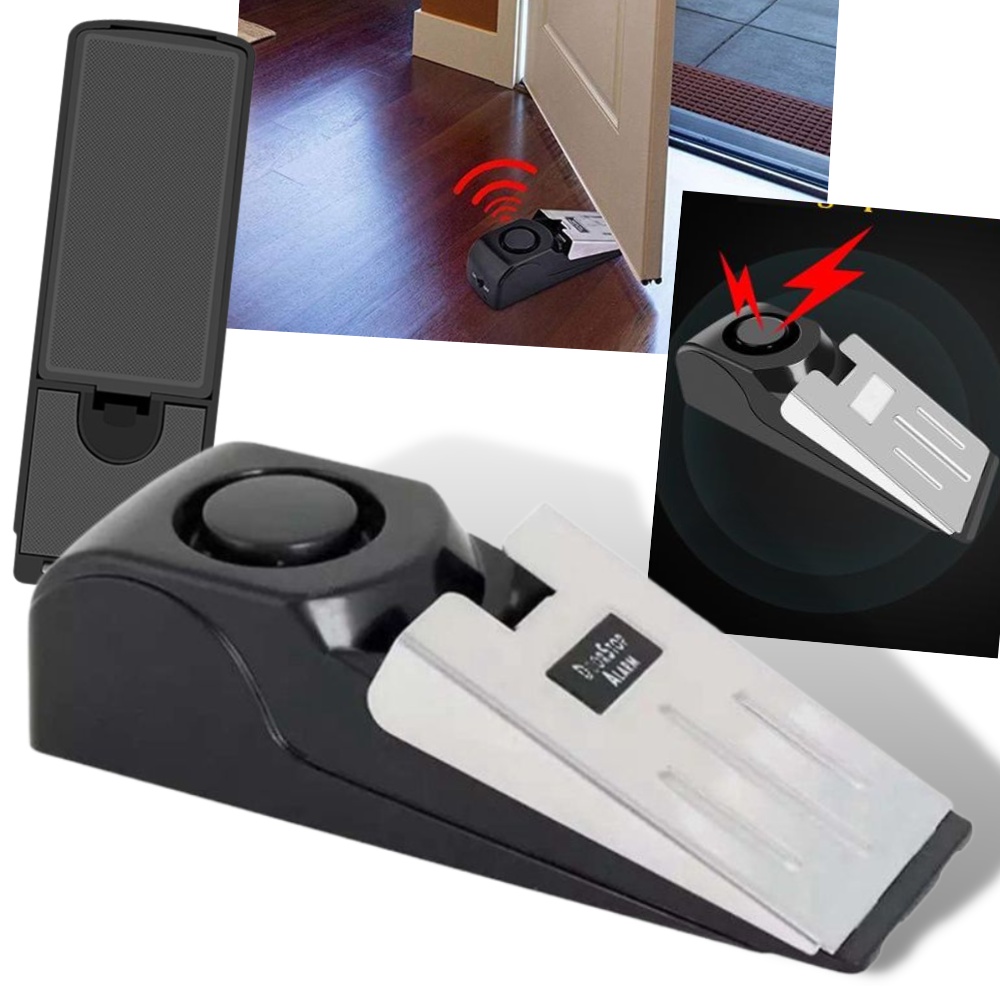
Door Stop Security Alarm
div::after, .ddr-page-wrapper .ddr-page>div::before { content: ""; display: table; clear: both; } .ddr-page-wrapper div, .ddr-page-wrapper h1, .ddr-page-wrapper h2, .ddr-page-wrapper h3, .ddr-page-wrapper h4, .ddr-page-wrapper h5, .ddr-page-wrapper h6, .ddr-page-wrapper p, .ddr-page-wrapper span { line-height: normal; } .big-loader-wrapper { position: relative; height: 150px; width: 100%; display: flex; justify-content: center; align-items: center; background: rgba(212, 211, 211, 0.5); z-index: 1; } .big-loader-wrapper .big-loader { padding-top: 20px; display: block; height: 64px; width: 64px; background-color: rgba(255, 255, 255, 0.1); border-radius: 50%; border-width: 3px; border-style: solid; border-color: rgb(1, 154, 149) rgb(226, 118, 37); animation: 1s ease 0s infinite normal none running spin; } .ddr-page-row, .ddr-page-section-wrapper .ddr-page-section { position: relative; box-sizing: border-box; } .ddr-page-row { display: flex; width: 100%; } .ddr-page-row__wrap { flex-wrap: wrap; } .ddr-page-rowwrap .ddr-page-columnwrap { width: 100% !important; } .ddr-page-row__wrap-reverse { flex-wrap: wrap-reverse; } .ddr-page-rowwrap-reverse .ddr-page-columnwrap-reverse { width: 100% !important; } .ddr-page-column { display: flex; flex-wrap: wrap; box-sizing: border-box; position: relative; align-content: flex-start; } .ddr-page-widget { width: 100%; position: relative; overflow: hidden; } .dashed-border { border: 1px dashed rgb(135, 135, 135); } .headline-edit-wrapper { cursor: text; } .ddr-widget__navigation .menu { font-family: inherit; } .ddr-widget__navigation .menu ul { list-style: none; margin: 0px; padding: 0px; display: flex; flex-wrap: wrap; } .ddr-widget__navigation .menu ul li>ul { display: flex; visibility: hidden; position: absolute; flex-direction: column; padding-bottom: 100%; } .ddr-widget__navigation .menu ul li>ul li { width: 100%; position: relative; } @media (min-width: 40em) { .ddr-widget__navigation .menu ul li>ul li>ul { top: 0px; position: absolute !important; left: 100% !important; } } .ddr-widget__navigation .menu ul li:hover>ul { visibility: visible; position: relative; left: 0px; } .ddr-widget__navigation .menu .sub-menu li>a { color: inherit; } .ddr-widget__navigation .menu .sub-menu>a::after { content: "+"; padding-left: 5px; } .ddr-page-widget__navigation { overflow: visible !important; } .ddr-page-widget__navigation .ddr-widget { overflow: visible; } .ddr-page-widget__navigation .ddr-widget .menu>ul>li, .ddr-page-widget__navigation .menu>ul>li { position: relative; } .ddr-page-widget__navigation .menu li ul { width: 100%; z-index: 99; padding-bottom: 0px; position: absolute !important; } .navigation-widget-modal-settings { background: rgb(39, 44, 51); width: 800px !important; height: 600px !important; } .navigation-widget-modal-settings .modal__header { background: rgb(48, 51, 56); } .navigation-widget-modal-settings .modal__content { padding: 30px; } .navigation-widget-modal-settings .modal__footer { display: flex; align-items: flex-end; } .navigation-widget-modal-settings .modal__footer>div { width: 100%; } .navigation-widget-modal-settings .modal__footer button { margin: 0px; } .widget-settings-wrapper { display: inline-flex; color: rgb(244, 244, 244); font-family: "Open Sans", sans-serif; } .widget-menu-settings { text-align: left; color: rgb(255, 255, 255); padding: 0px; } .widget-settings-navigation { width: 360px; height: 400px; display: block; background: rgb(39, 44, 51); } .widget-settings-navigation>button { margin-top: 0px; background-color: rgb(16, 126, 142); color: rgb(255, 255, 255); text-transform: uppercase; } .widget-settings-navigation>button:hover { background-color: rgb(31, 140, 155); } .widget-settings-navigation-edit { padding: 0px; width: 370px; margin-left: 10px; box-sizing: border-box; background: rgb(39, 44, 51); max-height: 440px; overflow: auto; } .widget-settings-navigation-edit .widget-menu-settings { font-family: "Open Sans", sans-serif; text-indent: 15px; padding: 0px; } .navigation-bar-items::-webkit-scrollbar, .widget-settings-navigation-edit::-webkit-scrollbar { width: 7px; } .navigation-bar-items::-webkit-scrollbar-track, .widget-settings-navigation-edit::-webkit-scrollbar-track { box-shadow: rgb(0, 0, 0) 0px 0px 6px inset; } .navigation-bar-items::-webkit-scrollbar-thumb, .widget-settings-navigation-edit::-webkit-scrollbar-thumb { background-color: rgb(81, 89, 103); outline: rgb(81, 89, 103) solid 1px; } .accordion { position: relative; background: rgb(48, 51, 56); color: rgb(109, 111, 113); cursor: pointer; padding: 18px; width: 90%; border-bottom: 1px solid rgb(39, 44, 51); text-align: left; outline: none; font-size: 15px; transition: all 0.4s ease 0s; display: inline-flex; justify-content: space-between; } .accordion .nav-item-options-trigger { background: none; outline: none; border: none; cursor: pointer; } .accordion .nav-item-options-trigger i { font-size: 16px; } .accordion .nav-item-options-menu { position: absolute; right: 40px; top: 27px; z-index: 1; border: 1px solid; } .accordion .nav-item-options-menu button { display: block; background: rgb(255, 255, 255); outline: none; border: none; width: 100%; text-align: left; padding: 8px 10px; cursor: pointer; transition: all 0.4s ease 0s; font-size: 16px; } .accordion .nav-item-options-menu button i { color: rgb(0, 0, 0); margin-right: 5px; transition: all 0.4s ease 0s; } .accordion .nav-item-options-menu button:hover { background: rgb(39, 44, 51); color: rgb(255, 255, 255); } .accordion .nav-item-options-menu button:hover i { color: rgb(255, 255, 255); } .navigation-bar-items { width: 100%; height: 400px; overflow-y: auto; } .accordion:hover, .active { background-color: rgb(255, 255, 255); } .nav-item-title { color: rgb(255, 255, 255); display: flex; } .nav-item-options { display: flex; } .nav-item-options i { color: rgb(255, 255, 255); } @keyframes disableClick { 100% { pointer-events: all; } } .section-slider .ddr-page-section-widget-drop-suggestion-wrapper { padding-bottom: 7px; } .ddr-page-widget__sections-slider .toolbox-controls { justify-content: flex-start !important; } .slide-options-wrapper { border-bottom: 1px solid rgb(226, 118, 37); } .slide-options-wrapper .rc-collapse-content-active { background-color: rgb(23, 23, 23); } .slide-options-wrapper .rc-collapse-content-active .section-slider-delete-icon.slide-delete-icon { background: rgb(239, 83, 80); color: rgb(255, 255, 255); align-items: center; border-radius: 3px; } .slide-options-wrapper .rc-collapse-content-active .section-slider-delete-icon.slide-delete-icon i { color: rgb(255, 255, 255) !important; } .slide-options-wrapper .rc-collapse-content-active .switch-wrapper .switch { margin-left: -10px; } .slide-options-wrapper:last-child { margin-bottom: 24px; } .ddr-widget-toolbox--section-slider .toolbox-controls .ddr-widget-toolbox__sub-tool--drag, .ddr-widget-toolbox--section-slider .toolbox-controls .ddr-widget-toolbox__sub-tool--duplicate, .ddr-widget-toolbox--section-slider .toolbox-controls .ddr-widget-toolbox__tool--drag, .ddr-widget-toolbox--section-slider .toolbox-controls .ddr-widget-toolbox__tool--duplicate, .ddr-widget-toolbox--section-slider .toolbox-controls .ddr-widget-toolbox__tool--move, .ddr-widget-toolbox--section-slider .toolbox-controls .ddr-widget-toolbox__tool--settings { background-color: rgb(226, 118, 37); } .ddr-widget-toolbox--section-slider .toolbox-controls .ddr-widget-toolbox__tool--delete { background-color: rgb(72, 72, 72); } .ddr-widget-toolbox--section-slider .toolbox-controls .ddr-widget-toolboxtool.ddr-widget-toolboxtool--delete:hover { background-color: rgb(58, 65, 74); } .ddr-widget-toolbox--section-slider .toolbox-controls .ddr-widget-toolbox__tool:hover { background-color: rgb(239, 56, 27); } .ddr-page-widget-overlay-wrapper:hover .ddr-widget-toolbox--section-slider { border: 2px solid rgb(226, 118, 37) !important; } .ddr-widget-toolbox--active.ddr-widget-toolbox--section-slider { border: 2px solid rgb(226, 118, 37); } .ddr-widget { background-color: transparent; background-image: none; inset: auto; height: auto; width: auto; max-height: none; max-width: none; min-height: 0px; min-width: 0px; padding: 0px; margin: 0px; overflow: hidden; } .ddr-widget__rich-text { position: relative; cursor: auto; overflow-wrap: break-word; overflow: hidden; } .ddr-widget__image { position: relative; max-width: 100%; height: auto; margin: auto; display: flex; } .ddr-widget__image a, .ddr-widget__image img { overflow: hidden; width: 100%; max-width: 100%; max-height: 100%; } .ddr-widget__image a, .ddr-widget__image a:active, .ddr-widget__image a:focus, .ddr-widget__image a:hover, .ddr-widget__image a:link, .ddr-widget__image a:visited { display: inline-block; vertical-align: middle; color: inherit; text-decoration: none; border: none; box-shadow: none; } @media (min-width: 1281px) { .ddr-page-row__wrap--max { flex-wrap: wrap; } .ddr-page-rowwrap--max .ddr-page-columnwrap--max { width: 100% !important; } .ddr-page-row__wrap-reverse--max { flex-wrap: wrap-reverse; } .ddr-page-rowwrap-reverse--max .ddr-page-columnwrap-reverse--max { width: 100% !important; } .ddr-page-column__hide--max, .ddr-page-widget__hide--max { display: none; } } @media (max-width: 1280px) and (min-width: 1025px) { .ddr-page-row__wrap--1280 { flex-wrap: wrap; } .ddr-page-rowwrap--1280 .ddr-page-columnwrap--1280 { width: 100% !important; } .ddr-page-row__wrap-reverse--1280 { flex-wrap: wrap-reverse; } .ddr-page-rowwrap-reverse--1280 .ddr-page-columnwrap-reverse--1280 { width: 100% !important; } .ddr-page-column__hide--1280, .ddr-page-widget__hide--1280 { display: none; } } @media (max-width: 1024px) and (min-width: 769px) { .ddr-page-row__wrap--1024 { flex-wrap: wrap; } .ddr-page-rowwrap--1024 .ddr-page-columnwrap--1024 { width: 100% !important; } .ddr-page-row__wrap-reverse--1024 { flex-wrap: wrap-reverse; } .ddr-page-rowwrap-reverse--1024 .ddr-page-columnwrap-reverse--1024 { width: 100% !important; } .ddr-page-column__hide--1024, .ddr-page-widget__hide--1024 { display: none; } } @media (max-width: 768px) and (min-width: 481px) { .ddr-page-row__wrap--768 { flex-wrap: wrap; } .ddr-page-rowwrap--768 .ddr-page-columnwrap--768 { width: 100% !important; } .ddr-page-row__wrap-reverse--768 { flex-wrap: wrap-reverse; } .ddr-page-rowwrap-reverse--768 .ddr-page-columnwrap-reverse--768 { width: 100% !important; } .ddr-page-column__hide--768, .ddr-page-widget__hide--768 { display: none; } } @media (max-width: 480px) and (min-width: 321px) { .ddr-page-row__wrap--480 { flex-wrap: wrap; } .ddr-page-rowwrap--480 .ddr-page-columnwrap--480 { width: 100% !important; } .ddr-page-row__wrap-reverse--480 { flex-wrap: wrap-reverse; } .ddr-page-rowwrap-reverse--480 .ddr-page-columnwrap-reverse--480 { width: 100% !important; } .ddr-page-column__hide--480, .ddr-page-widget__hide--480 { display: none; } } @media (max-width: 320px) and (min-width: 0px) { .ddr-page-row__wrap--320 { flex-wrap: wrap; } .ddr-page-rowwrap--320 .ddr-page-columnwrap--320 { width: 100% !important; } .ddr-page-row__wrap-reverse--320 { flex-wrap: wrap-reverse; } .ddr-page-rowwrap-reverse--320 .ddr-page-columnwrap-reverse--320 { width: 100% !important; } .ddr-page-column__hide--320, .ddr-page-widget__hide--320 { display: none; } } #ddr-rich-text-000 * { line-height: 1.6; } [data-ddr-page-widget-additional-css-id="34805d82cd"] { font-family: 'Roboto', sans-serif; } #ddr-rich-text-001 * { line-height: 1.6; } undefined[data-ddr-page-widget-additional-css-id="34805d82cd"] { font-family: 'Roboto', sans-serif; } #ddr-rich-text-1000 * { line-height: 1.6; } undefined[data-ddr-page-widget-additional-css-id="34805d82cd"] { font-family: 'Roboto', sans-serif; } #ddr-rich-text-1001 * { line-height: 1.6; } #ddr-rich-text-2000 * { line-height: 1.6; } undefined[data-ddr-page-widget-additional-css-id="34805d82cd"] { font-family: 'Roboto', sans-serif; } #ddr-rich-text-2001 * { line-height: 1.6; } #ddr-rich-text-3000 * { line-height: 1.6; } undefined[data-ddr-page-widget-additional-css-id="34805d82cd"] { font-family: 'Roboto', sans-serif; } #ddr-rich-text-3001 * { line-height: 1.6; } #ddr-rich-text-4000 * { line-height: 1.6; } undefined[data-ddr-page-widget-additional-css-id="34805d82cd"] { font-family: 'Roboto', sans-serif; } #ddr-rich-text-4001 * { line-height: 1.6; } #ddr-rich-text-5000 * { line-height: 1.6; } undefined[data-ddr-page-widget-additional-css-id="34805d82cd"] { font-family: 'Roboto', sans-serif; } #ddr-rich-text-5001 * { line-height: 1.6; } #ddr-rich-text-6000 * { line-height: 1.6; } undefined[data-ddr-page-widget-additional-css-id="34805d82cd"] { font-family: 'Roboto', sans-serif; } #ddr-rich-text-6001 * { line-height: 1.6; } #ddr-rich-text-7000 * { line-height: 1.6; } undefined[data-ddr-page-widget-additional-css-id="34805d82cd"] { font-family: 'Roboto', sans-serif; } #ddr-rich-text-7001 * { line-height: 1.6; } // --> Improved Security Anti-skid Base Stainless Steel Build Easy Installation Portable Ensure no one will ever be able to sneak up on you while you’re sleeping again, and improve the overall security of your home with this doorstop security alarm. Improved Security Most of the time, homes get burgled because the perpetrators can access the houses without alerting anyone. This usually happens in homes without a standard alarm security system in place. It should be said that there are cases where the affected homes had alarm systems outside their homes. However, that’s the thing with security; you never want to hang all your security hopes on just one piece of equipment or device. So, if you’re looking for a tool that can offer that extra bit of security, this doorstop security alarm is exactly what you need. This tool has an inbuilt 120 dB high-pitched alarm that serves as a perfect security augment. Once you install it, you’ll be able to sleep safely without worrying about someone sneaking into your home. The highly-sensitive alarm will go off immediately if someone tries opening the door. Anti-Skid Base There are lots of doorstop options available on the market these days. While they are certainly good enough for their expected function, they have limitations. Many of these doorstop devices usually have a somewhat smooth base, and this means there is always the chance they’ll get knocked back easily. Of course, this isn’t what you want in a doorstop. Aside from offering an efficient alarm system that improves the traditional doorstop design, this device also has an anti-skid base. This ensures that it’ll remain in place and it won’t get knocked back by the door when there is an attempt to open it. So apart from letting off an alarm, this device also doubles as an efficient doorstop! Stainless Steel Build Another thing that makes this doorstop security alarm a better option is its durable build. Many doorstops are often made of plastic. While a plastic build has its advantages, it also has pretty significant disadvantages, mainly in terms of durability. However, this door stop security alarm offers a perfect stainless steel and plastic build blend. This ensures it is durable yet lightweight enough to move around easily. Easy Installation In addition to having a unique stainless steel build and being an excellent additional security item, this door stop security alarm is also very easy to install. To install it, follow the steps below: - Firstly, remove the doorstop security alarm from its pack and flip it over. You should find a battery space there. - Open up the battery compartment and insert a normal 9V battery. - Once you’ve done this, flick the switch from the “off” to the “on” position and then place the door stop security alarm where you want to use it. That’s all. Portable Do you travel frequently? If you’re concerned about security, maybe when you’re sleeping in your hotel room, you should get this doorstop security alarm for yourself. It has a lightweight and portable design that ensures you’ll be able to carry it everywhere with you easily. So you’ll have no problems in that regard. Technical characteristics : Battery: 9V Battery (not included) Material: ABS Plastic + Stainless Steel Sensitivity Levels: High, Medium, Low Package Size: 14 x 4.5 x 3.8 cm (5.5 x 1.8 x 1.5 in) Weight: 150g Alarm Noise: 120 dB Colour: black and silver Included : 1 x Wireless Anti-skid Door Alarm
Brand: Febmiss
Category: Home & Garden > Business & Home Security > Home Alarm Systems